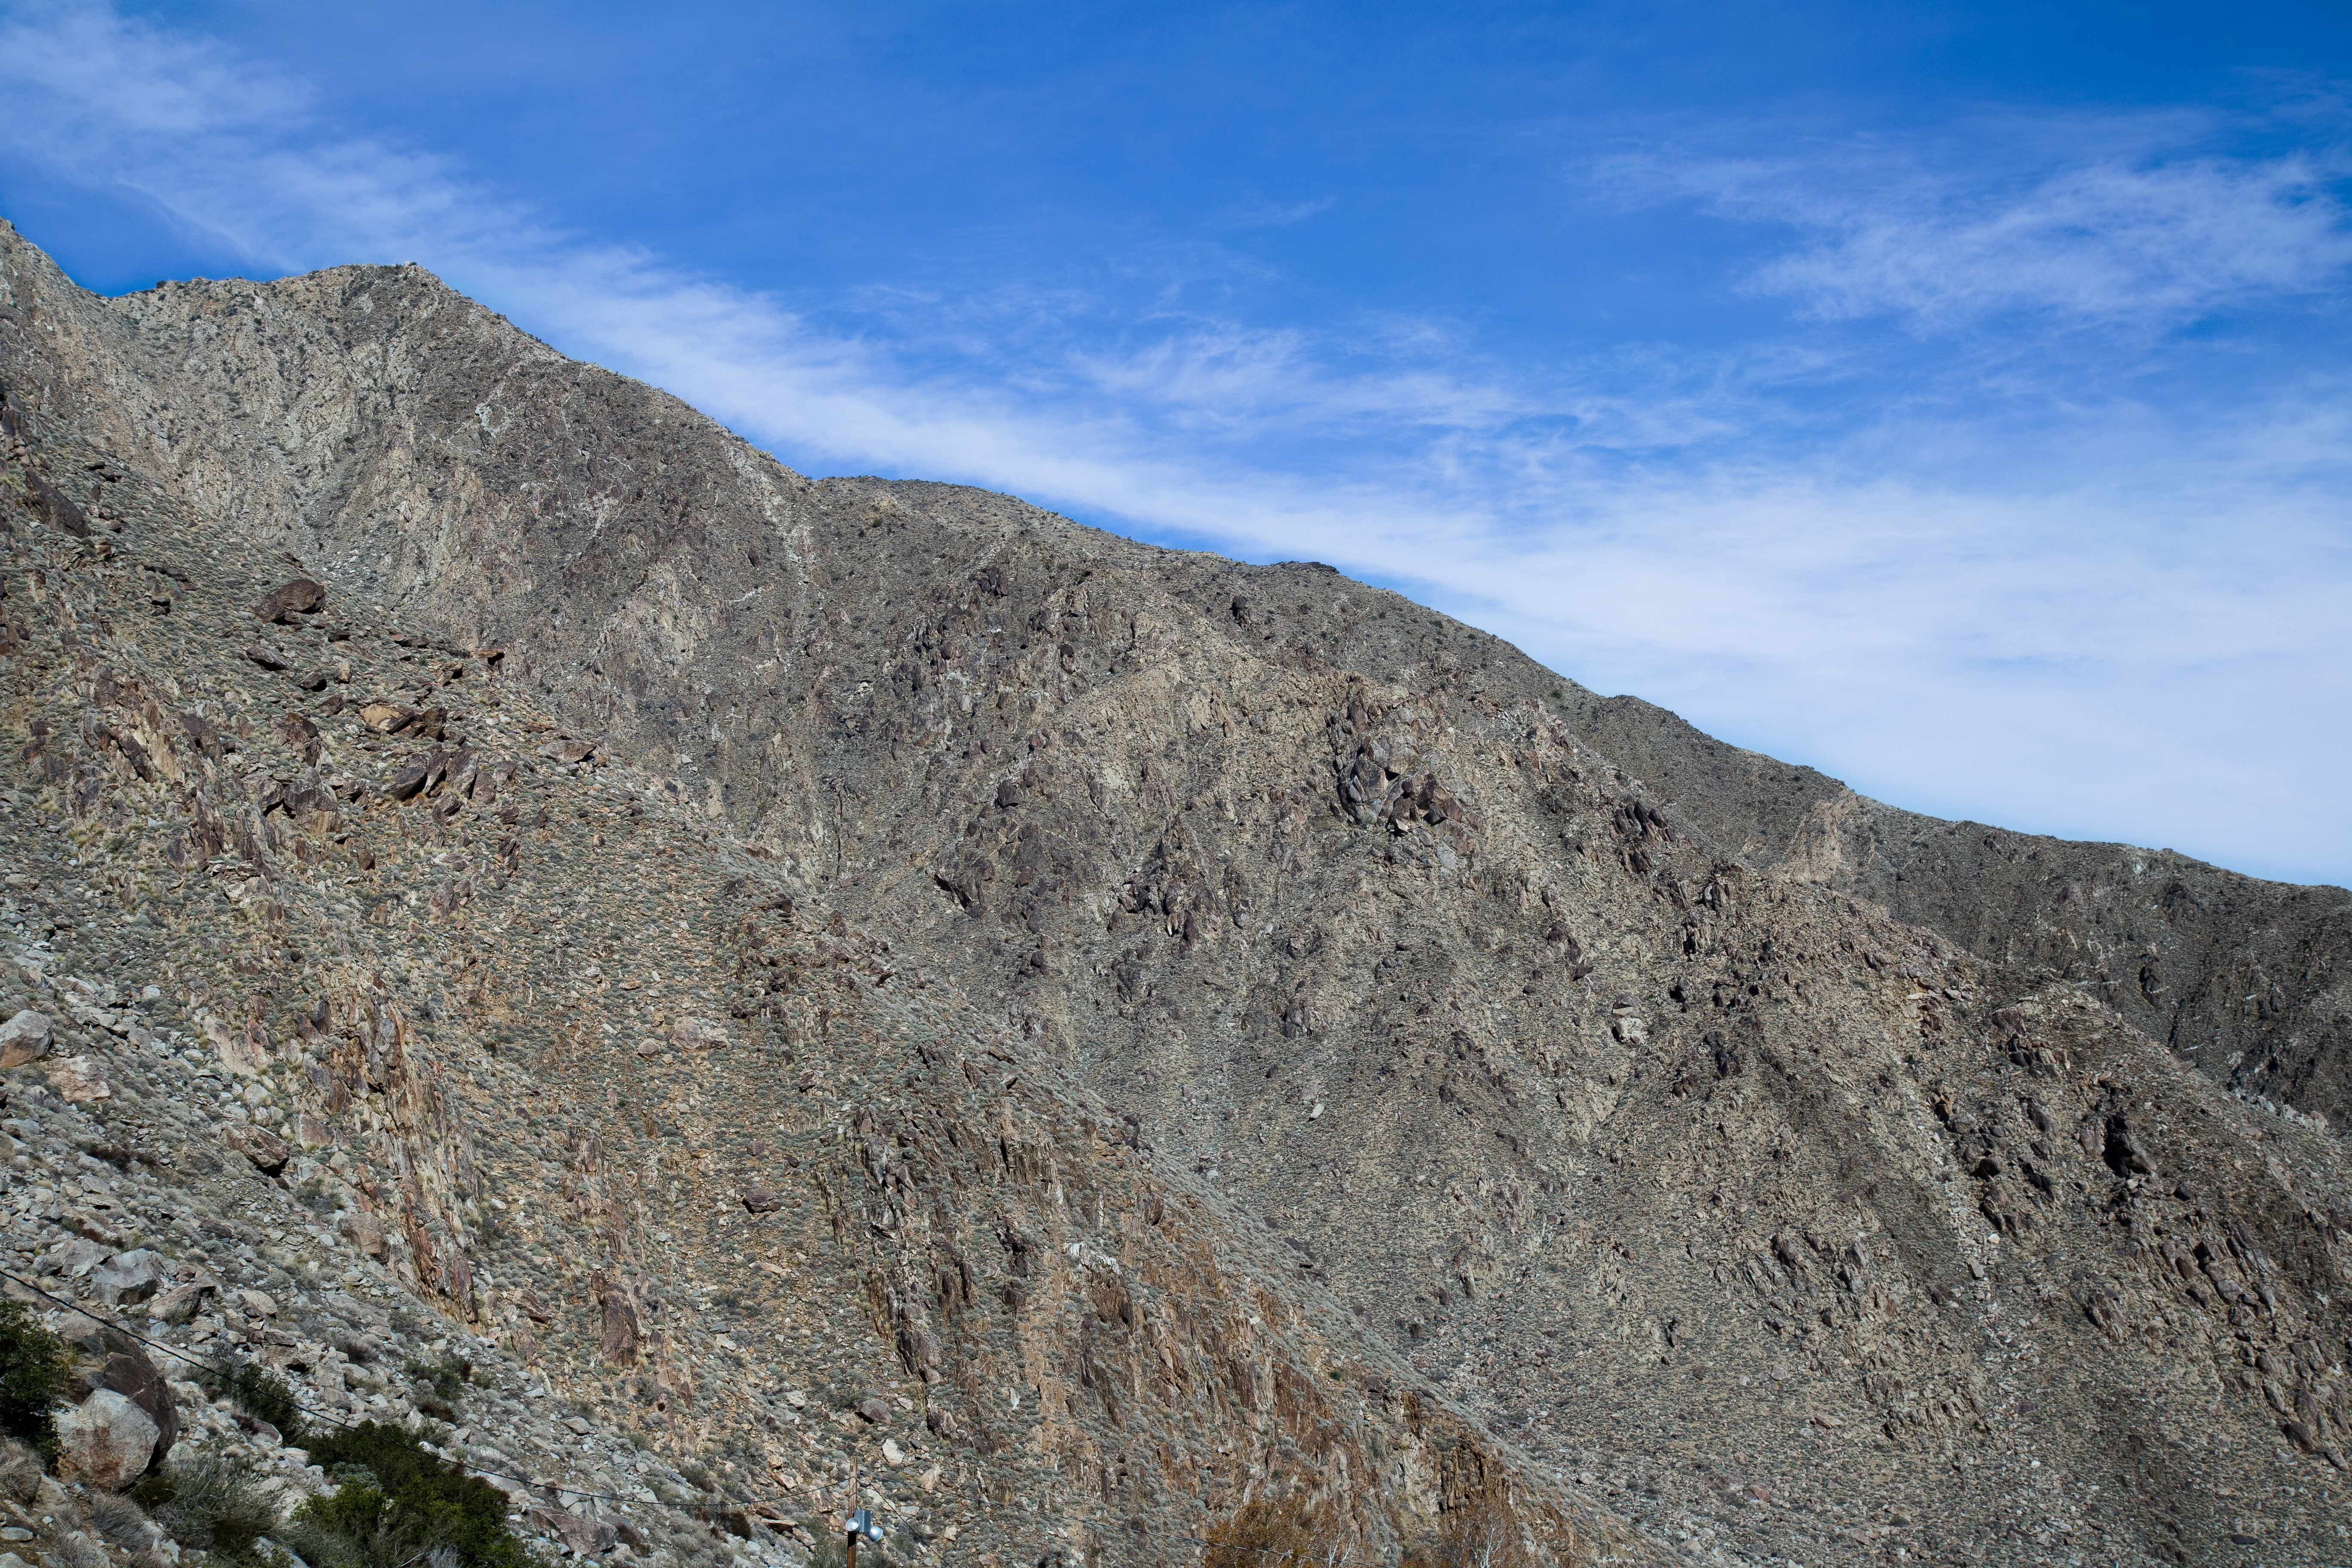
rock, wilderness, walking, mountain, sky, hiking, trail, hill, desert, adventure, mountain range, cliff, terrain, california, ridge, summit, geology, mountains, unitedstates, badlands, plateau, palmsprings, fell, wadi, moraine, landform, mountain pass, geographical feature, mountainous landforms, geological phenomenon